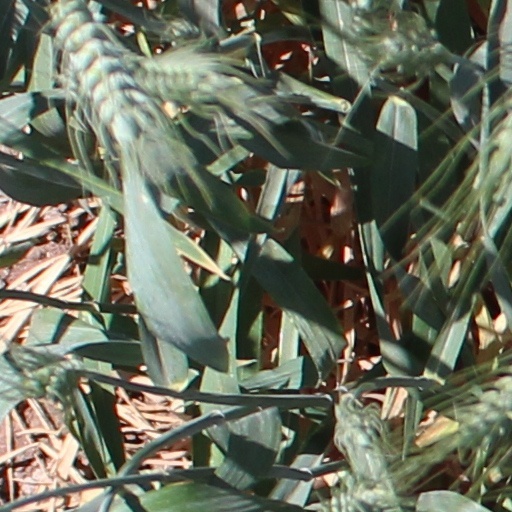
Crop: wheat